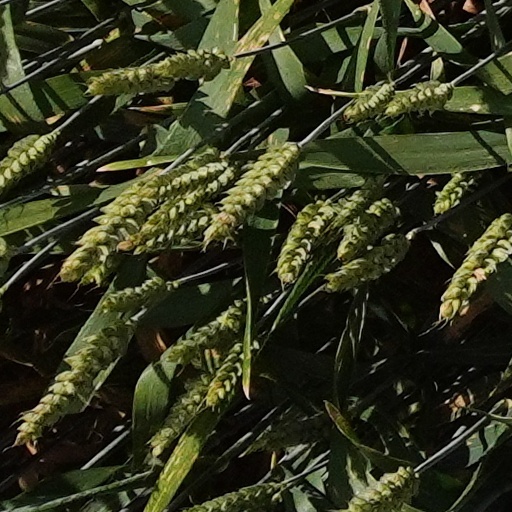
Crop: wheat